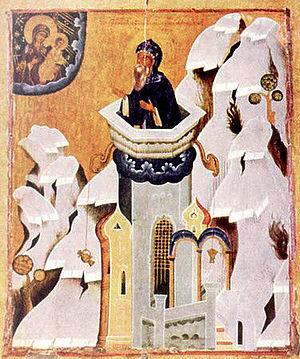
Siméon Stylite le Jeune est un saint de l’Église orthodoxe et des Églises catholiques orientales ainsi que de l'Église de rite latin. Comme Siméon le stylite, il a passé l'essentiel de sa vie sur une colonne, d'où son surnom de stylite. Et c'est pour le différencier de ce dernier qu'on le qualifie communément « Siméon stylite le Jeune ».